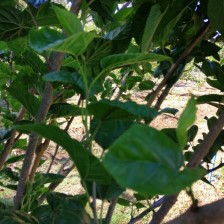
Variety: BlackAustralia